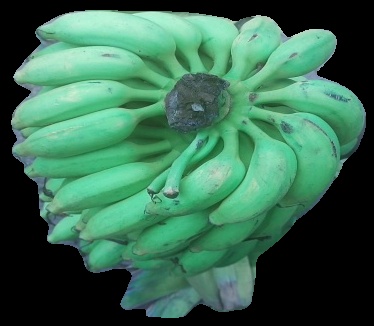
Variety: elakki-bale
Grade: grade2